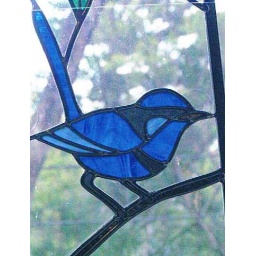
Blue Wren, part of a window at Anne's house in Margaret River WA